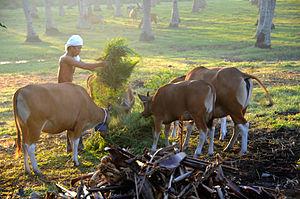
Le Banteng domestique, appelé aussi Bœuf de Bali, est une sous-espèce d'artiodactyles de la famille des Bovidae. Il s'agit de la version domestique de l'animal éponyme.